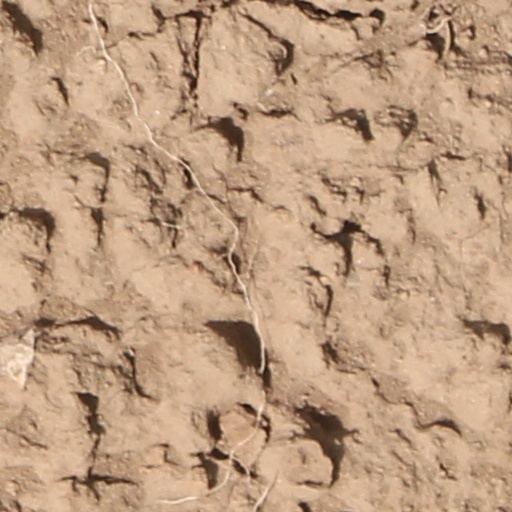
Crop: wheat